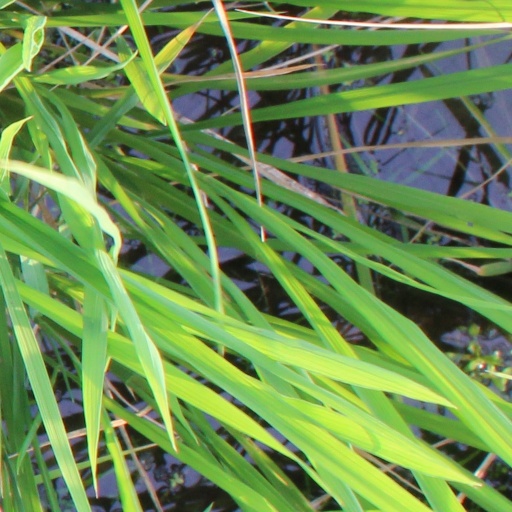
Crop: rice